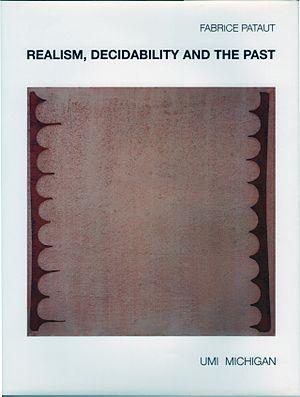
Couverture de Roland Sirletti
Fabrice Pataut est un philosophe et écrivain français né en 1957 à Saint-Cloud.